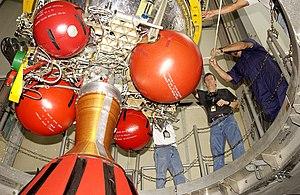
Le lanceur Delta II est un lanceur américain de puissance moyenne dont le premier vol a lieu en 1989 et dont le dernier exemplaire est utilisé en septembre 2018. Il constitue le dernier développement de la famille des lanceurs Delta conçue à partir du missile balistique à portée intermédiaire Thor mis au point à la fin des années 1950. Le Delta II est proposé à la fin des années 1980 pour répondre aux besoins de l'Armée de l'air américaine privée de lanceurs en 1986 après l'explosion de la navette spatiale Challenger qui cloue au sol les navettes spatiales américaines. Comme tous les lanceurs de la famille Delta, il est conçue par la société McDonnell Douglas avant que sa fabrication ne soit reprise par Boeing, puis, à partir de décembre 2006, par la coentreprise United Launch Alliance formée par ce constructeur avec Lockheed Martin.
AJ-10 ou AJ10 désigne une famille de moteurs-fusées à ergols liquides de la société américaine Aerojet dont le développement débute en 1955. Les différentes versions de ce moteur de conception simple a joué un rôle important dans l'histoire du vol spatial aux États-Unis en propulsant un grand nombre d'étages supérieurs des lanceurs en activité sur quatre décennies : Vanguard, Thor-Able, Atlas-Able, Titan et Delta II. Une version de ce moteur a également équipé le vaisseau Apollo ainsi que la navette spatiale américaine. La version AJ10-104 a été le premier moteur réallumable en vol. D'un point de vue technique il s'agit d'un moteur d'une poussée d'environ 3 tonnes brûlant un mélange hypergolique d'UDMH et d'acide nitrique pour les premières versions et par la suite de peroxyde d'azote et d'Aérozine 50. L'alimentation du moteur se fait par mise sous pression des réservoirs d'ergols par de l'hélium.